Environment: real
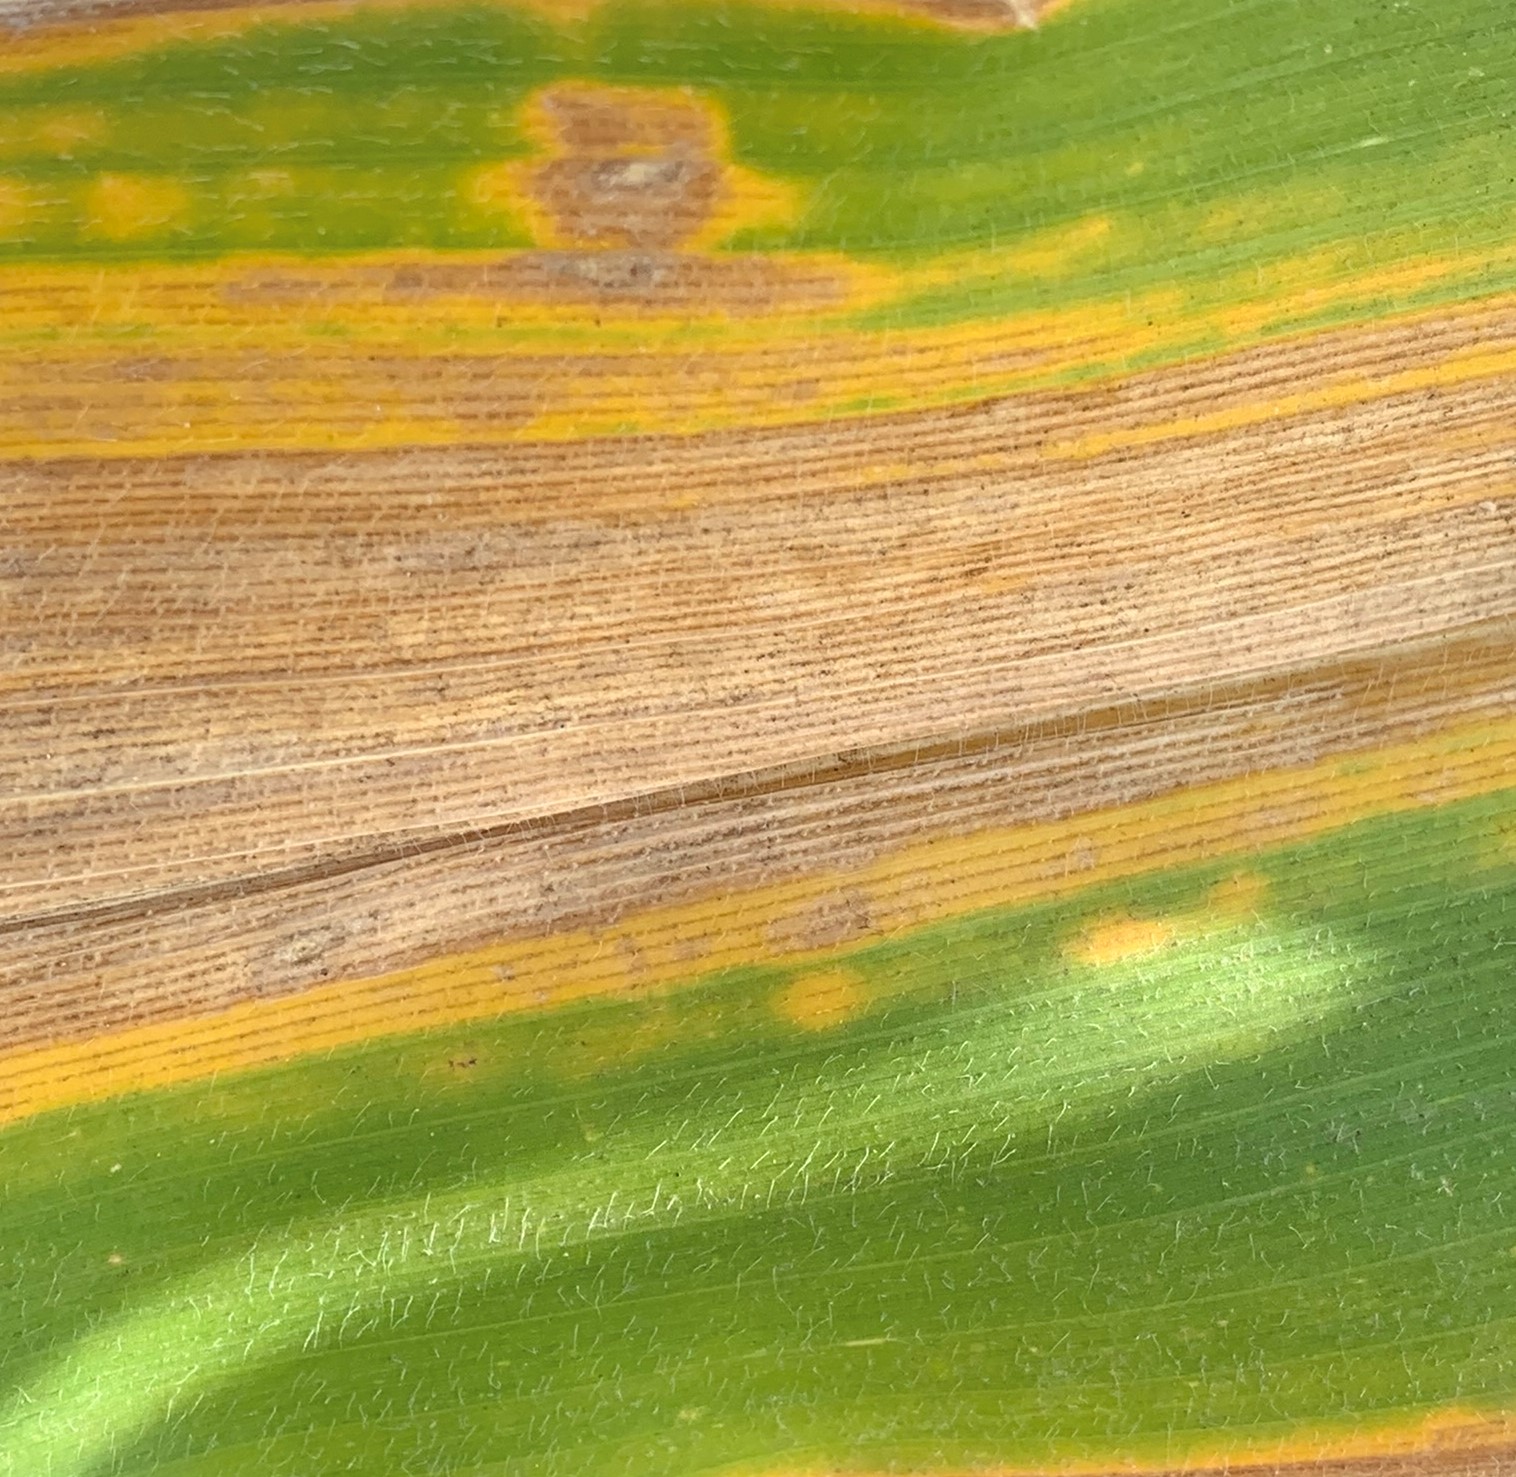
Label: lethal_necrosis